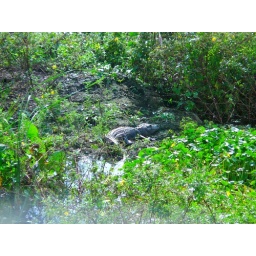
zoomed in around 18x in the car about 100-120ft away the blurr on the bottom is the window